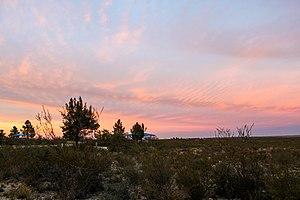
Le parc d'État de Brantley Lake est un parc d'État au Nouveau-Mexique, tirant son nom du barrage de Brantley. Il comprend un Lac de barrage d'environ 16 km² qui se trouve être le lac le plus au sud du Nouveau-Mexique. Sa superficie varie selon le débit de la rivière Pecos et l'aridité plus ou moins importante due au climat local.